Waardenburg syndrome

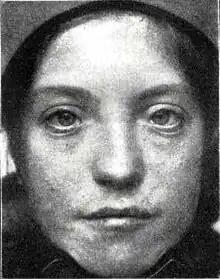
Facial features of Waardenburg syndrome type 1 (from Jan van der Hoeve's description, 1916)

Waardenburg syndrome is a group of rare genetic conditions characterised by at least some degree of congenital hearing loss and pigmentation deficiencies, which can include bright blue eyes (or one blue eye and one brown eye), a white forelock or patches of light skin. These basic features constitute type 2 of the condition; in type 1, there is also a wider gap between the inner corners of the eyes called telecanthus, or dystopia canthorum. In type 3, which is rare, the arms and hands are also malformed, with permanent finger contractures or fused fingers, while in type 4, the person also has Hirschsprung's disease. There also exist at least two types (2E and PCWH) that can result in central nervous system (CNS) symptoms such as developmental delay and muscle tone abnormalities.